E.GO Life

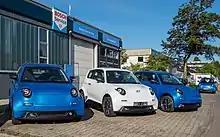
e.GO Life offers in Konstanz (2020)

Series production started in March 2019. On April 26, 2019, all the necessary homologation tests for a European small series approval of the e.GO Life First Edition were completed with the last test being passed. The first production vehicles were then delivered on May 8, 2019. On July 1, 2019, the Federal Office of Economics and Export Control (BAFA) put the e.GO Life on the list of eligible vehicles. A total of 126 funding applications for an e.Go Life were submitted by December 1, 2019.